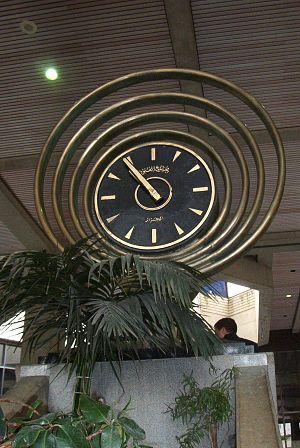
Bachir Yellès Chaouche, né le 12 septembre 1921 à Tlemcen, est un peintre algérien.